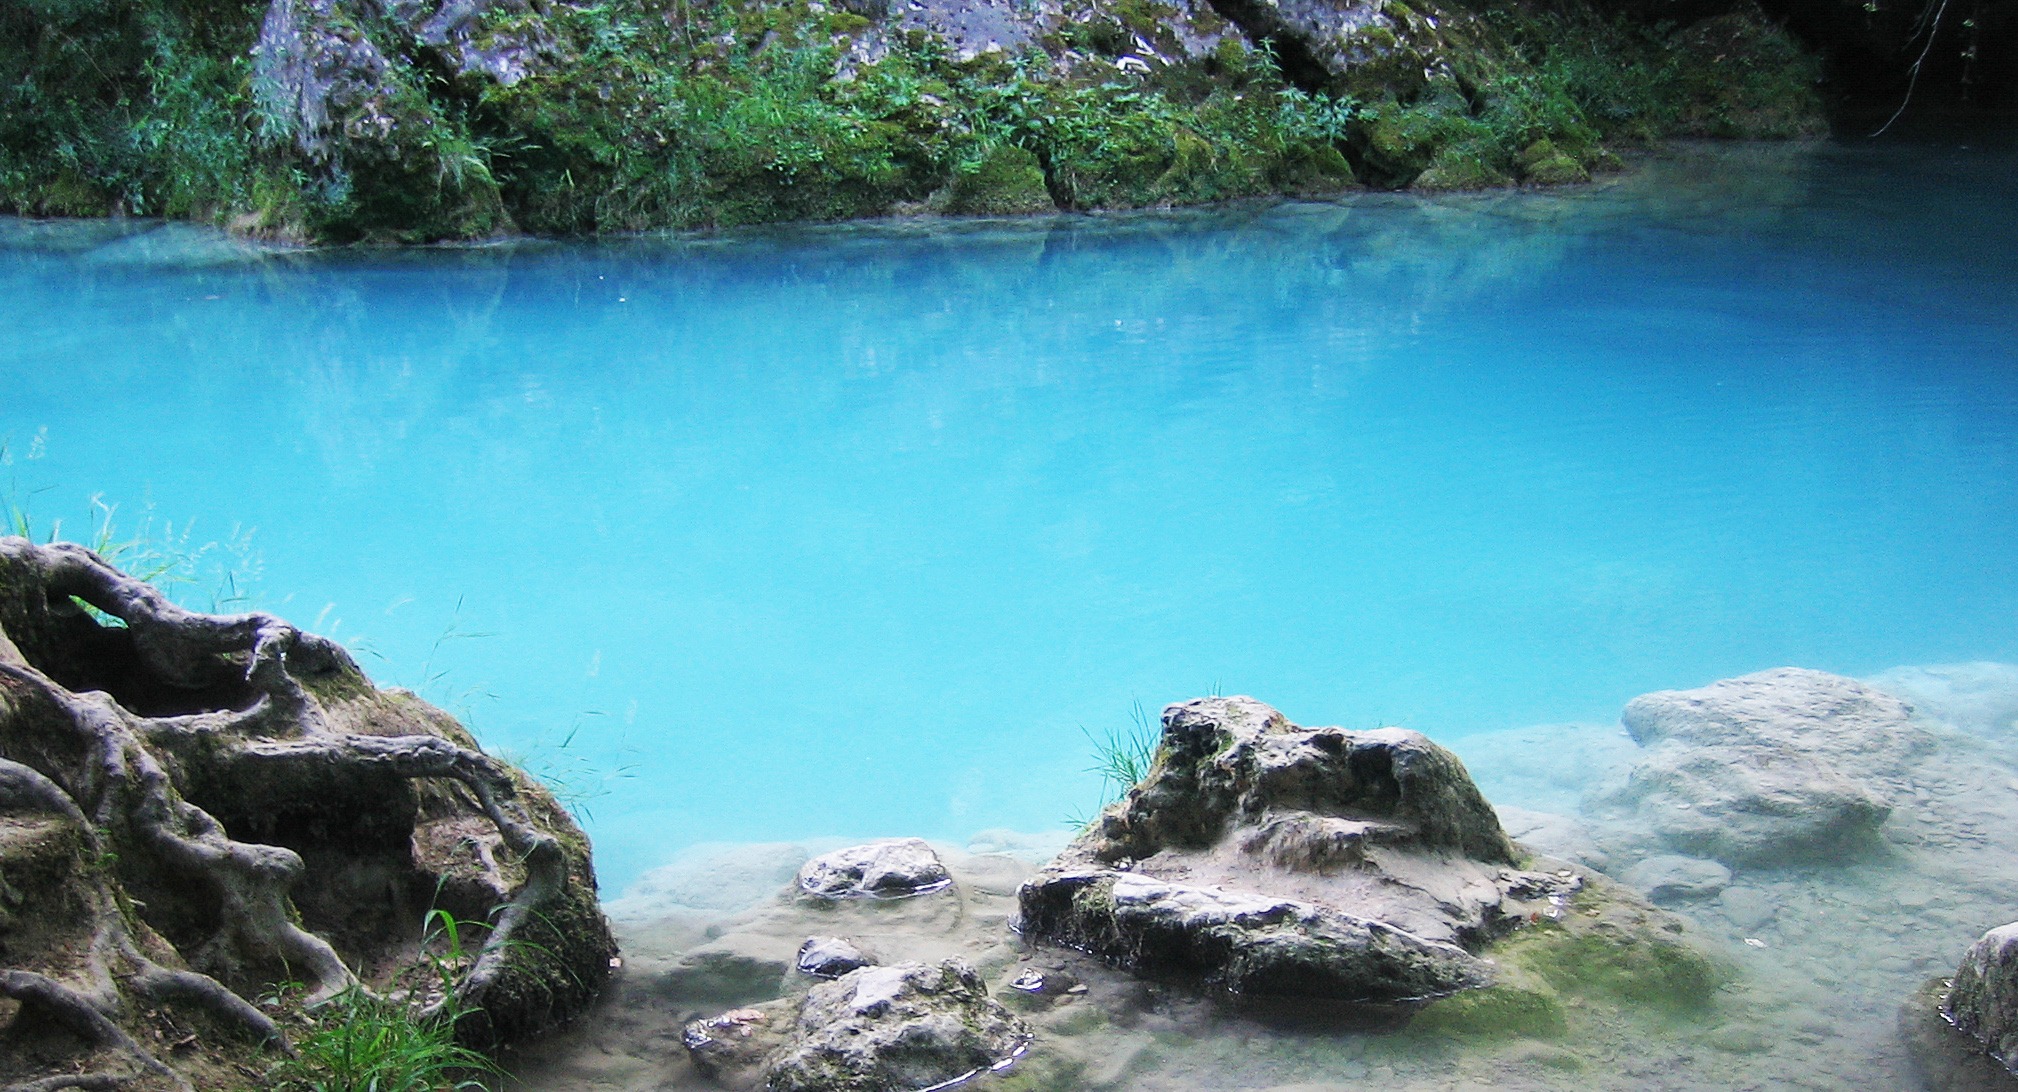
water, nature, waterfall, sunrise, lake, stream, peace, rapid, blue, body of water, dream, water feature